Glenn Fredly

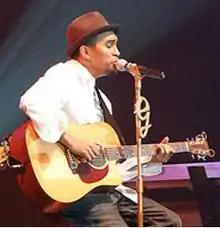
Latuihamallo performing a tribute to Chrisye at the 2009 Java Jazz Festival.

Glenn Fredly Deviano Latuihamallo (30 September 1975 – 8 April 2020), better known as Glenn Fredly was an Indonesian R&B singer and songwriter as well as producer and actor. Entering the music industry after winning a singing contest in 1995, he released more than 10 albums. He produced new talented artists like female vocalist Yura and male soloist Gilbert Pohan. He also produced "". In 2013, he served as a coach for "The Voice Indonesia".